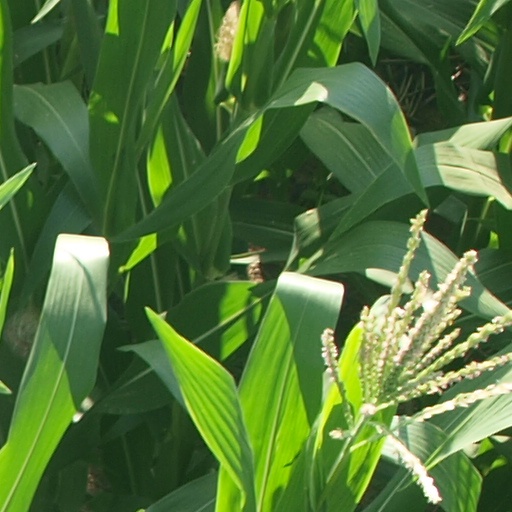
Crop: maize; corn